Bundesautobahn 5

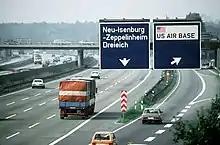
Motorway exit from the A5 to the US Rhein-Main Air Base in 1988

In 1926, a private association proposed a highway from Hamburg via Frankfurt to Basel (HaFraBa); these plans were stopped in the Reichstag by a coalition of Communists and Nazis. Hitler still used these plans after he came to power in 1933. Work progressed slowly, however, because Hitler favored east–west routes. The HaFraBa was renamed "Gesellschaft zur Vorbereitung der Reichsautobahnen", which translates "Company for the preparation of the Reich highways".